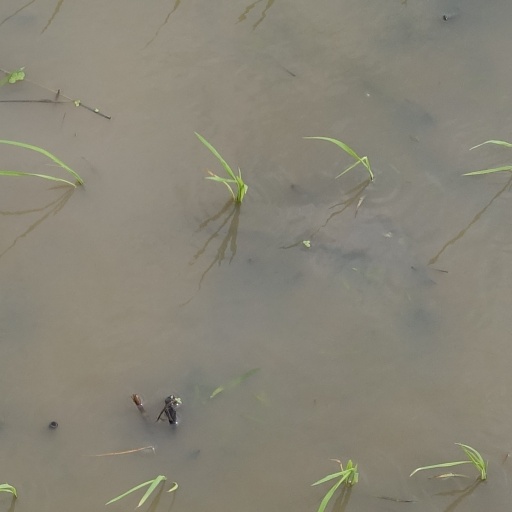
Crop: rice